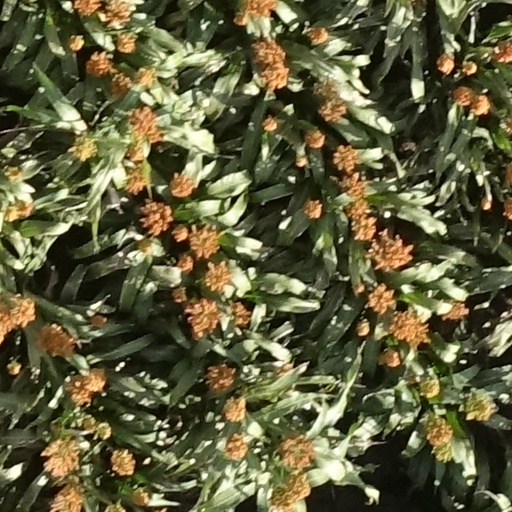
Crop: sorghum